Verónica Orozco

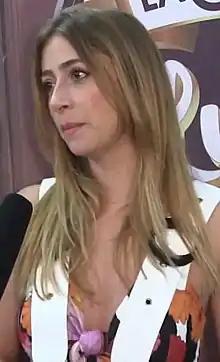

Verónica Orozco Aristizábal (born June 8, 1979) is a Colombian actress and singer.